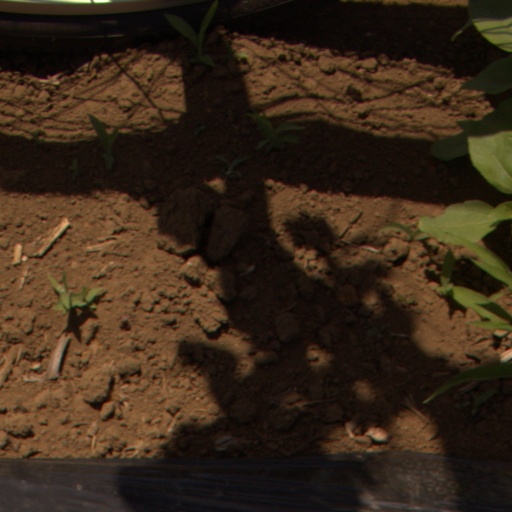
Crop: Jerusalem artichoke